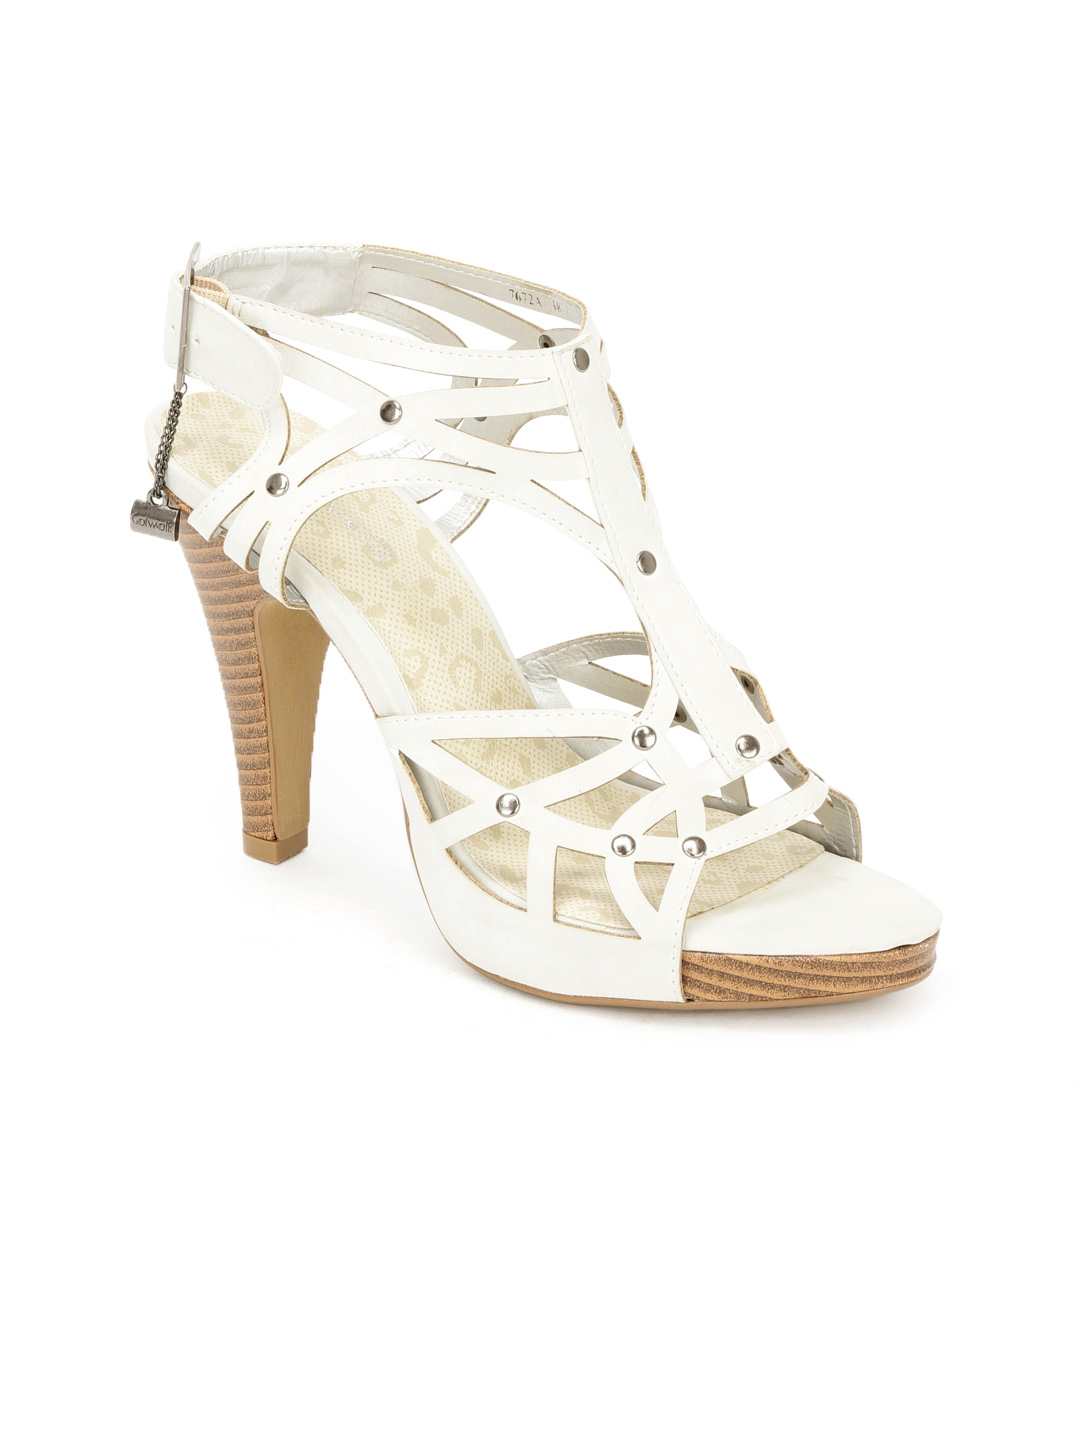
Catwalk Women Cream Heels
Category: Footwear / Shoes / Heels
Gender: Women
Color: Cream
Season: Winter 2012
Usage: Casual